Romaine Brooks

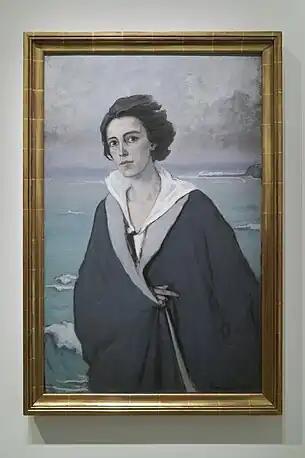
Self-portrait; Au bord de la mer; 1914

Despite being a lesbian, on June 13, 1903, Goddard married her friend John Ellingham Brooks and acquired British nationality. Brooks was an unsuccessful pianist and translator who was in deep financial difficulty. He was homosexual as well, and Goddard never revealed exactly why she married him. Her first biographer Meryle Secrest suggests that she was motivated by concern for him and a desire for companionship, rather than the need for a marriage of convenience. They quarreled almost immediately when she cut her hair and ordered men's clothes for a planned walking tour of England; he refused to be seen in public with her dressed that way. Chafing at his desire for outward propriety, she left him after only a year and moved to London. His repeated references to "our" money frightened her, as the money was her inheritance and none of it his. After they split, she continued to give Brooks an allowance of 300 pounds per year. He lived comfortably on Capri, with E. F. Benson, until he died of liver cancer in 1929.